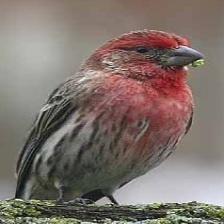
Species: HOUSE FINCH
Scientific name: HAEMORHOUS MEXICANUS
ImageNet parent category: house_finch